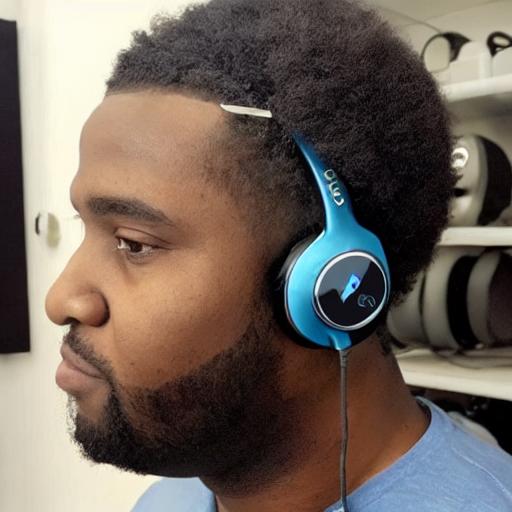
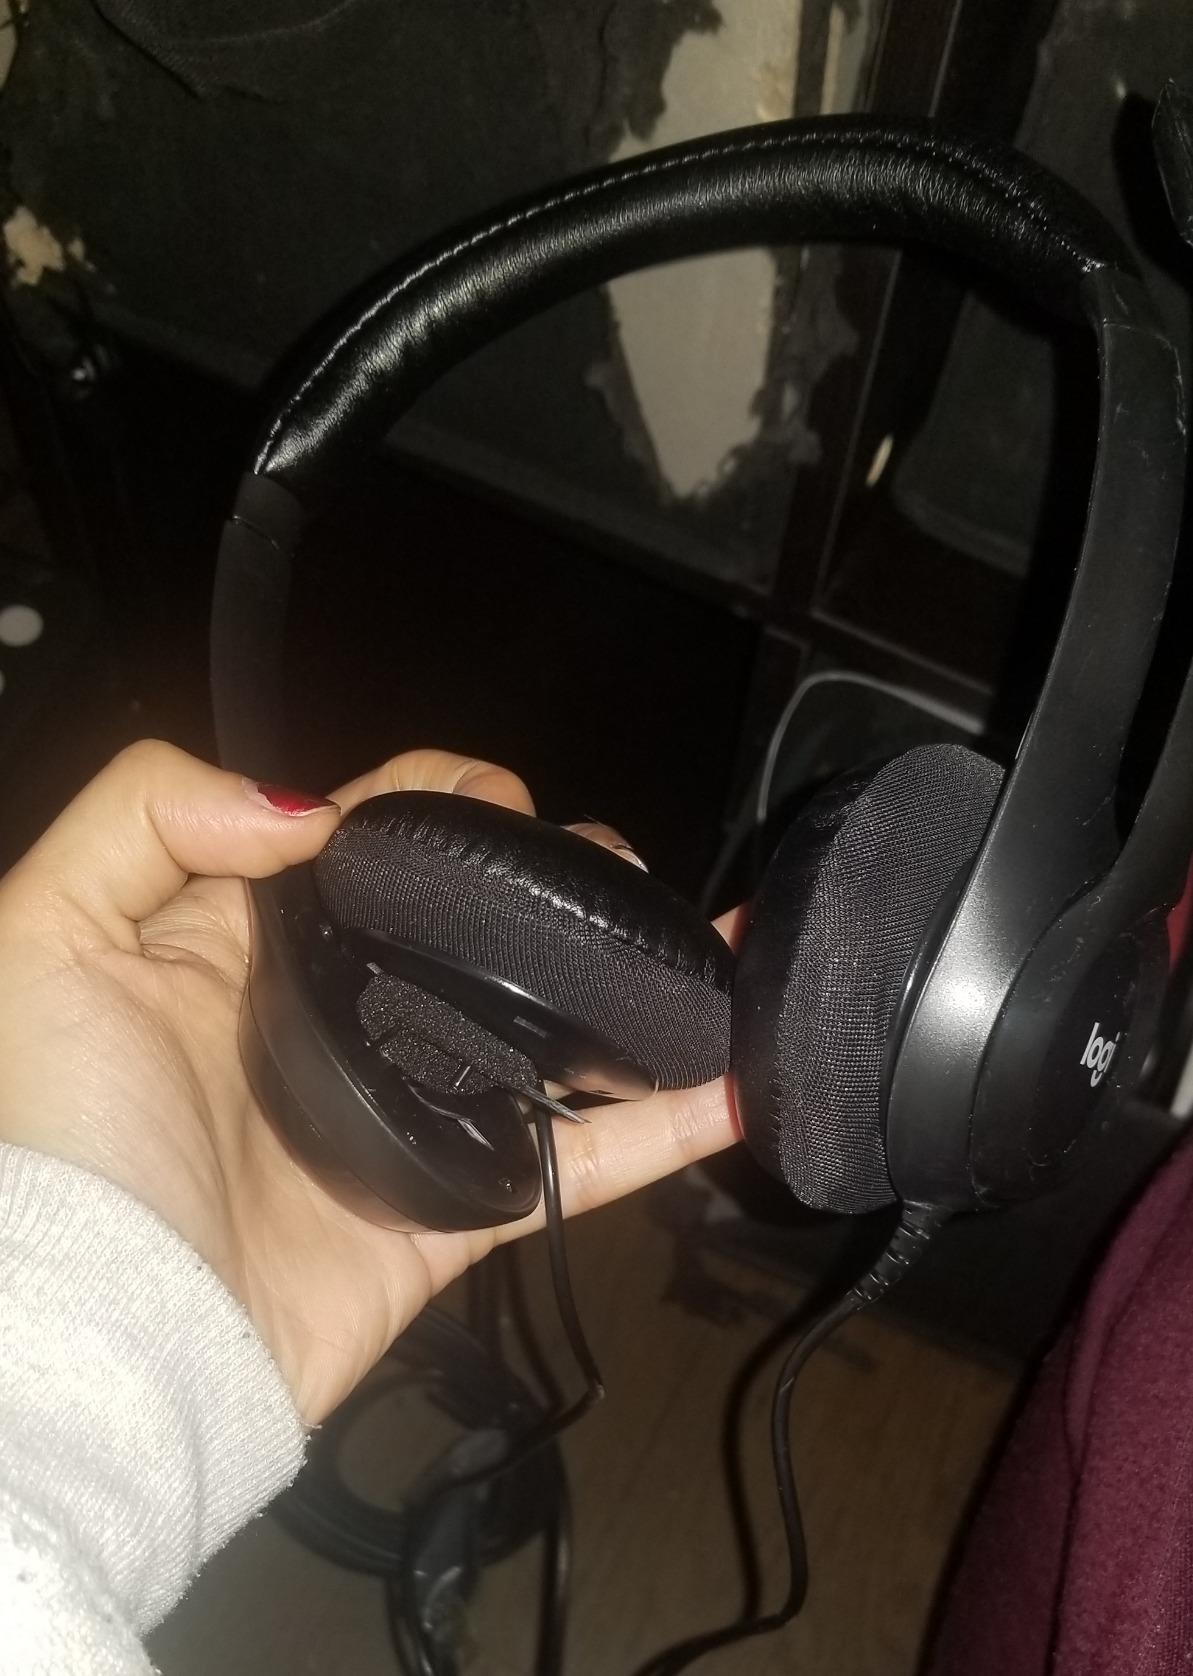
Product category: headphones
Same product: no